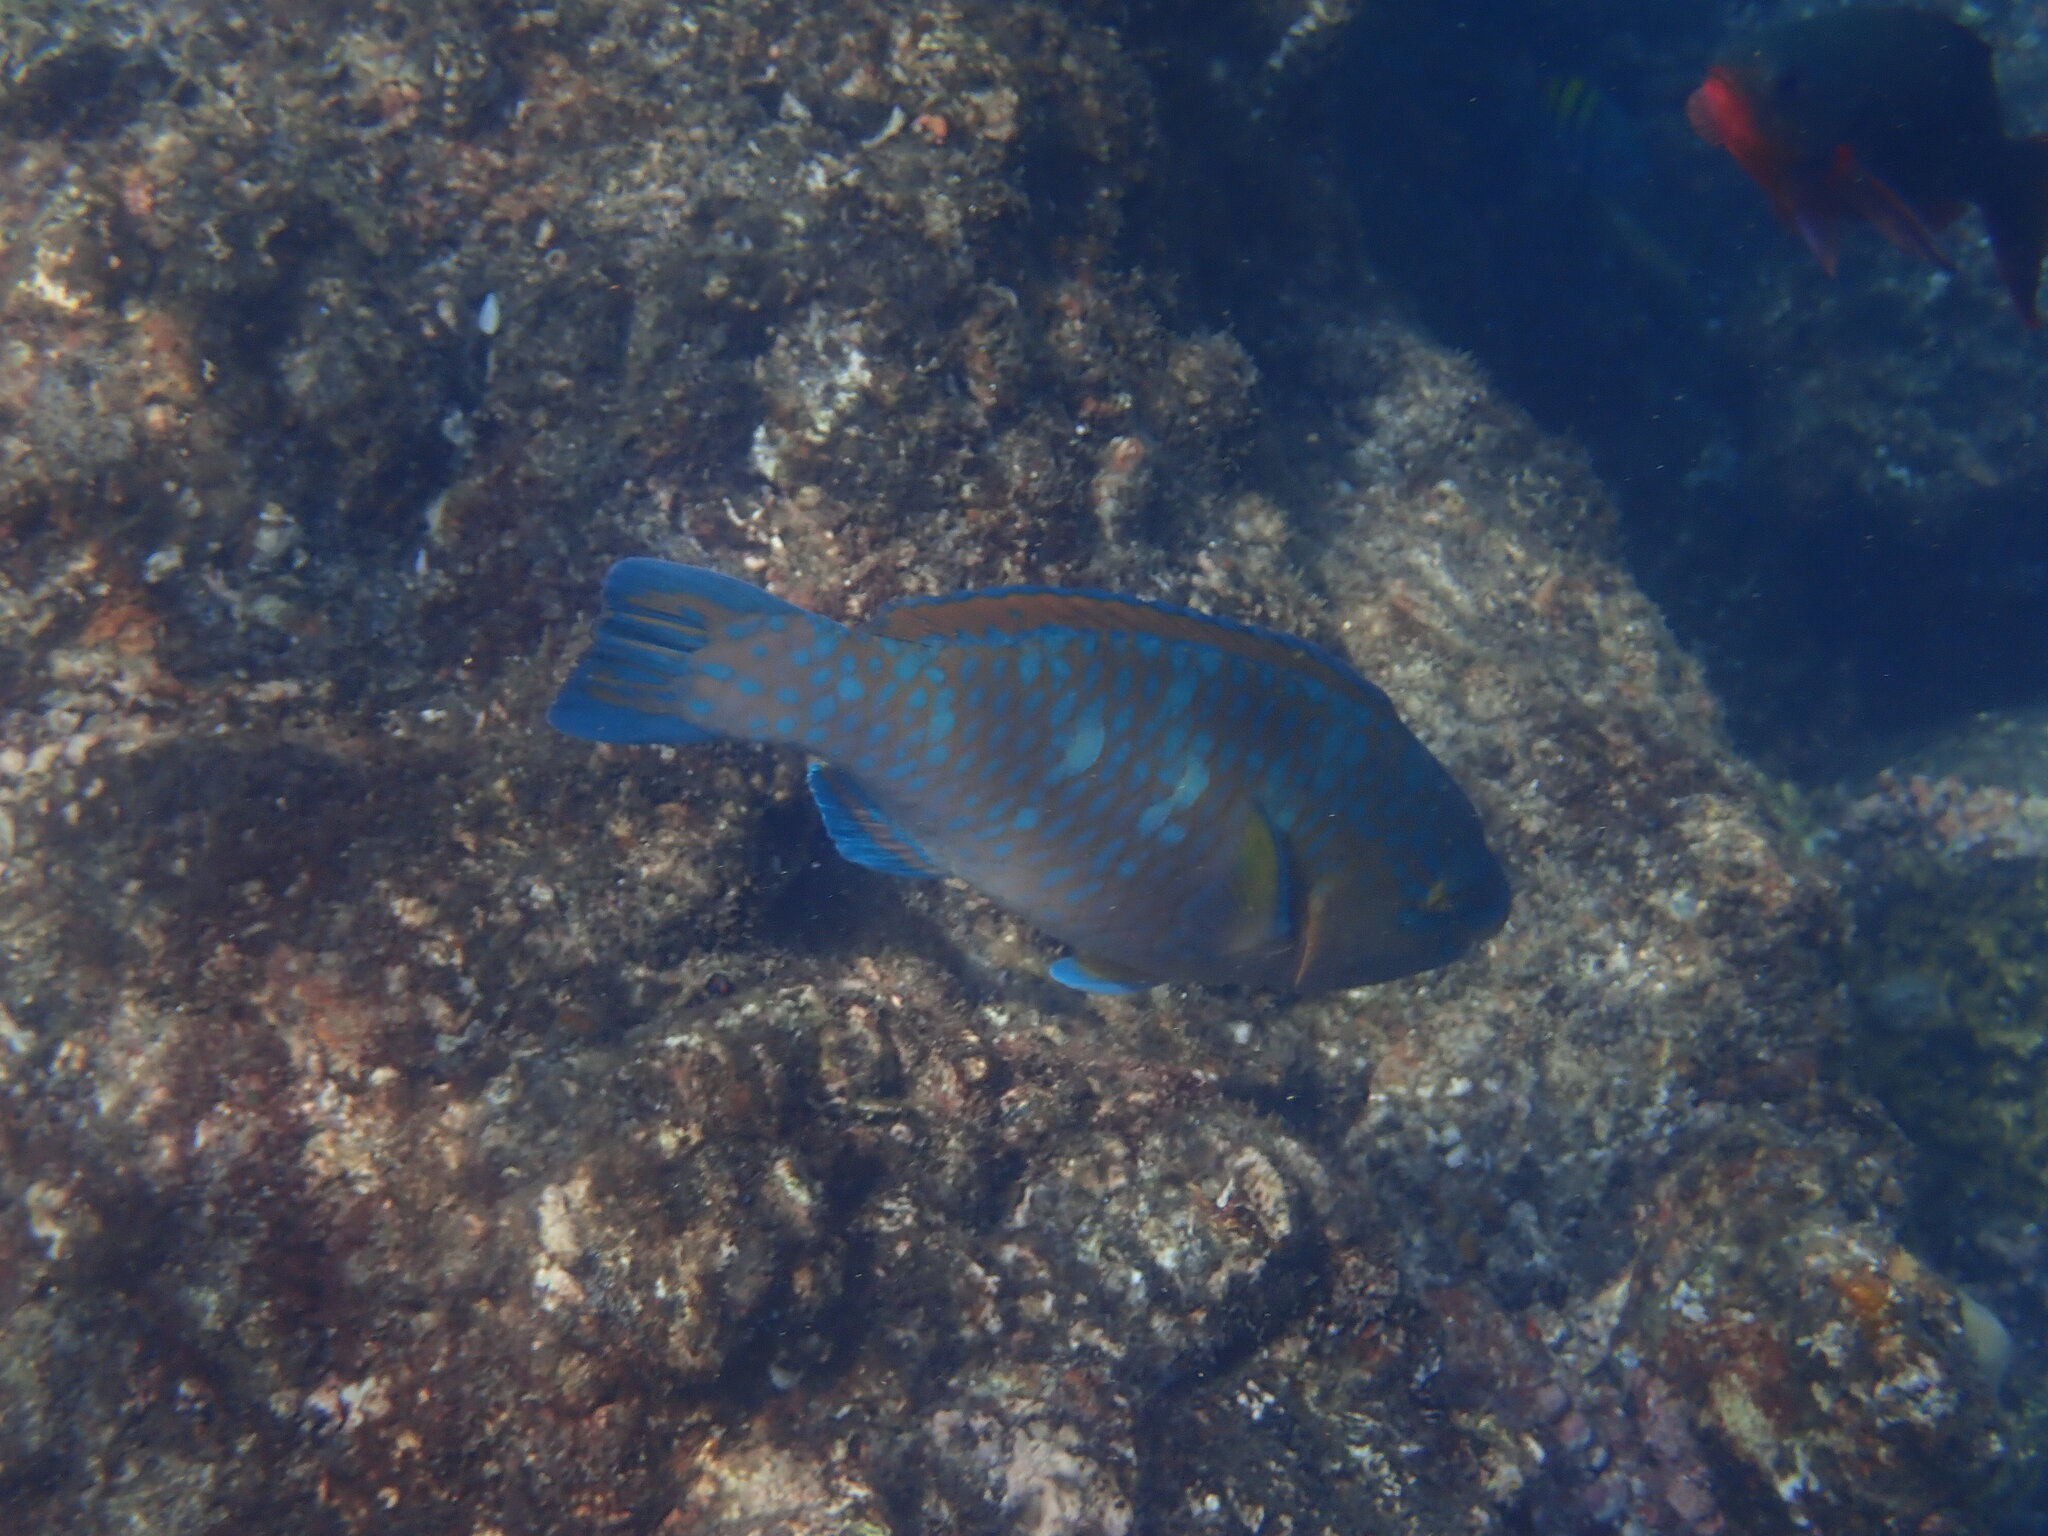
Scarus ghobban (Blue-barred Parrotfish)